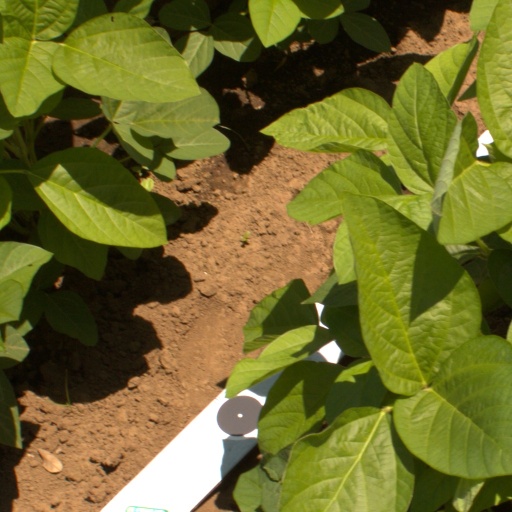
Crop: soybean